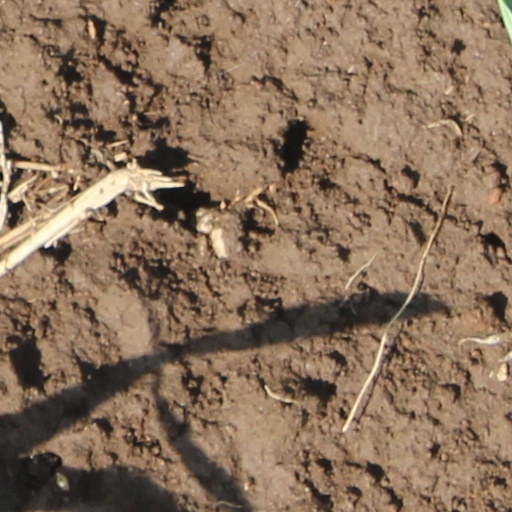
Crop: wheat